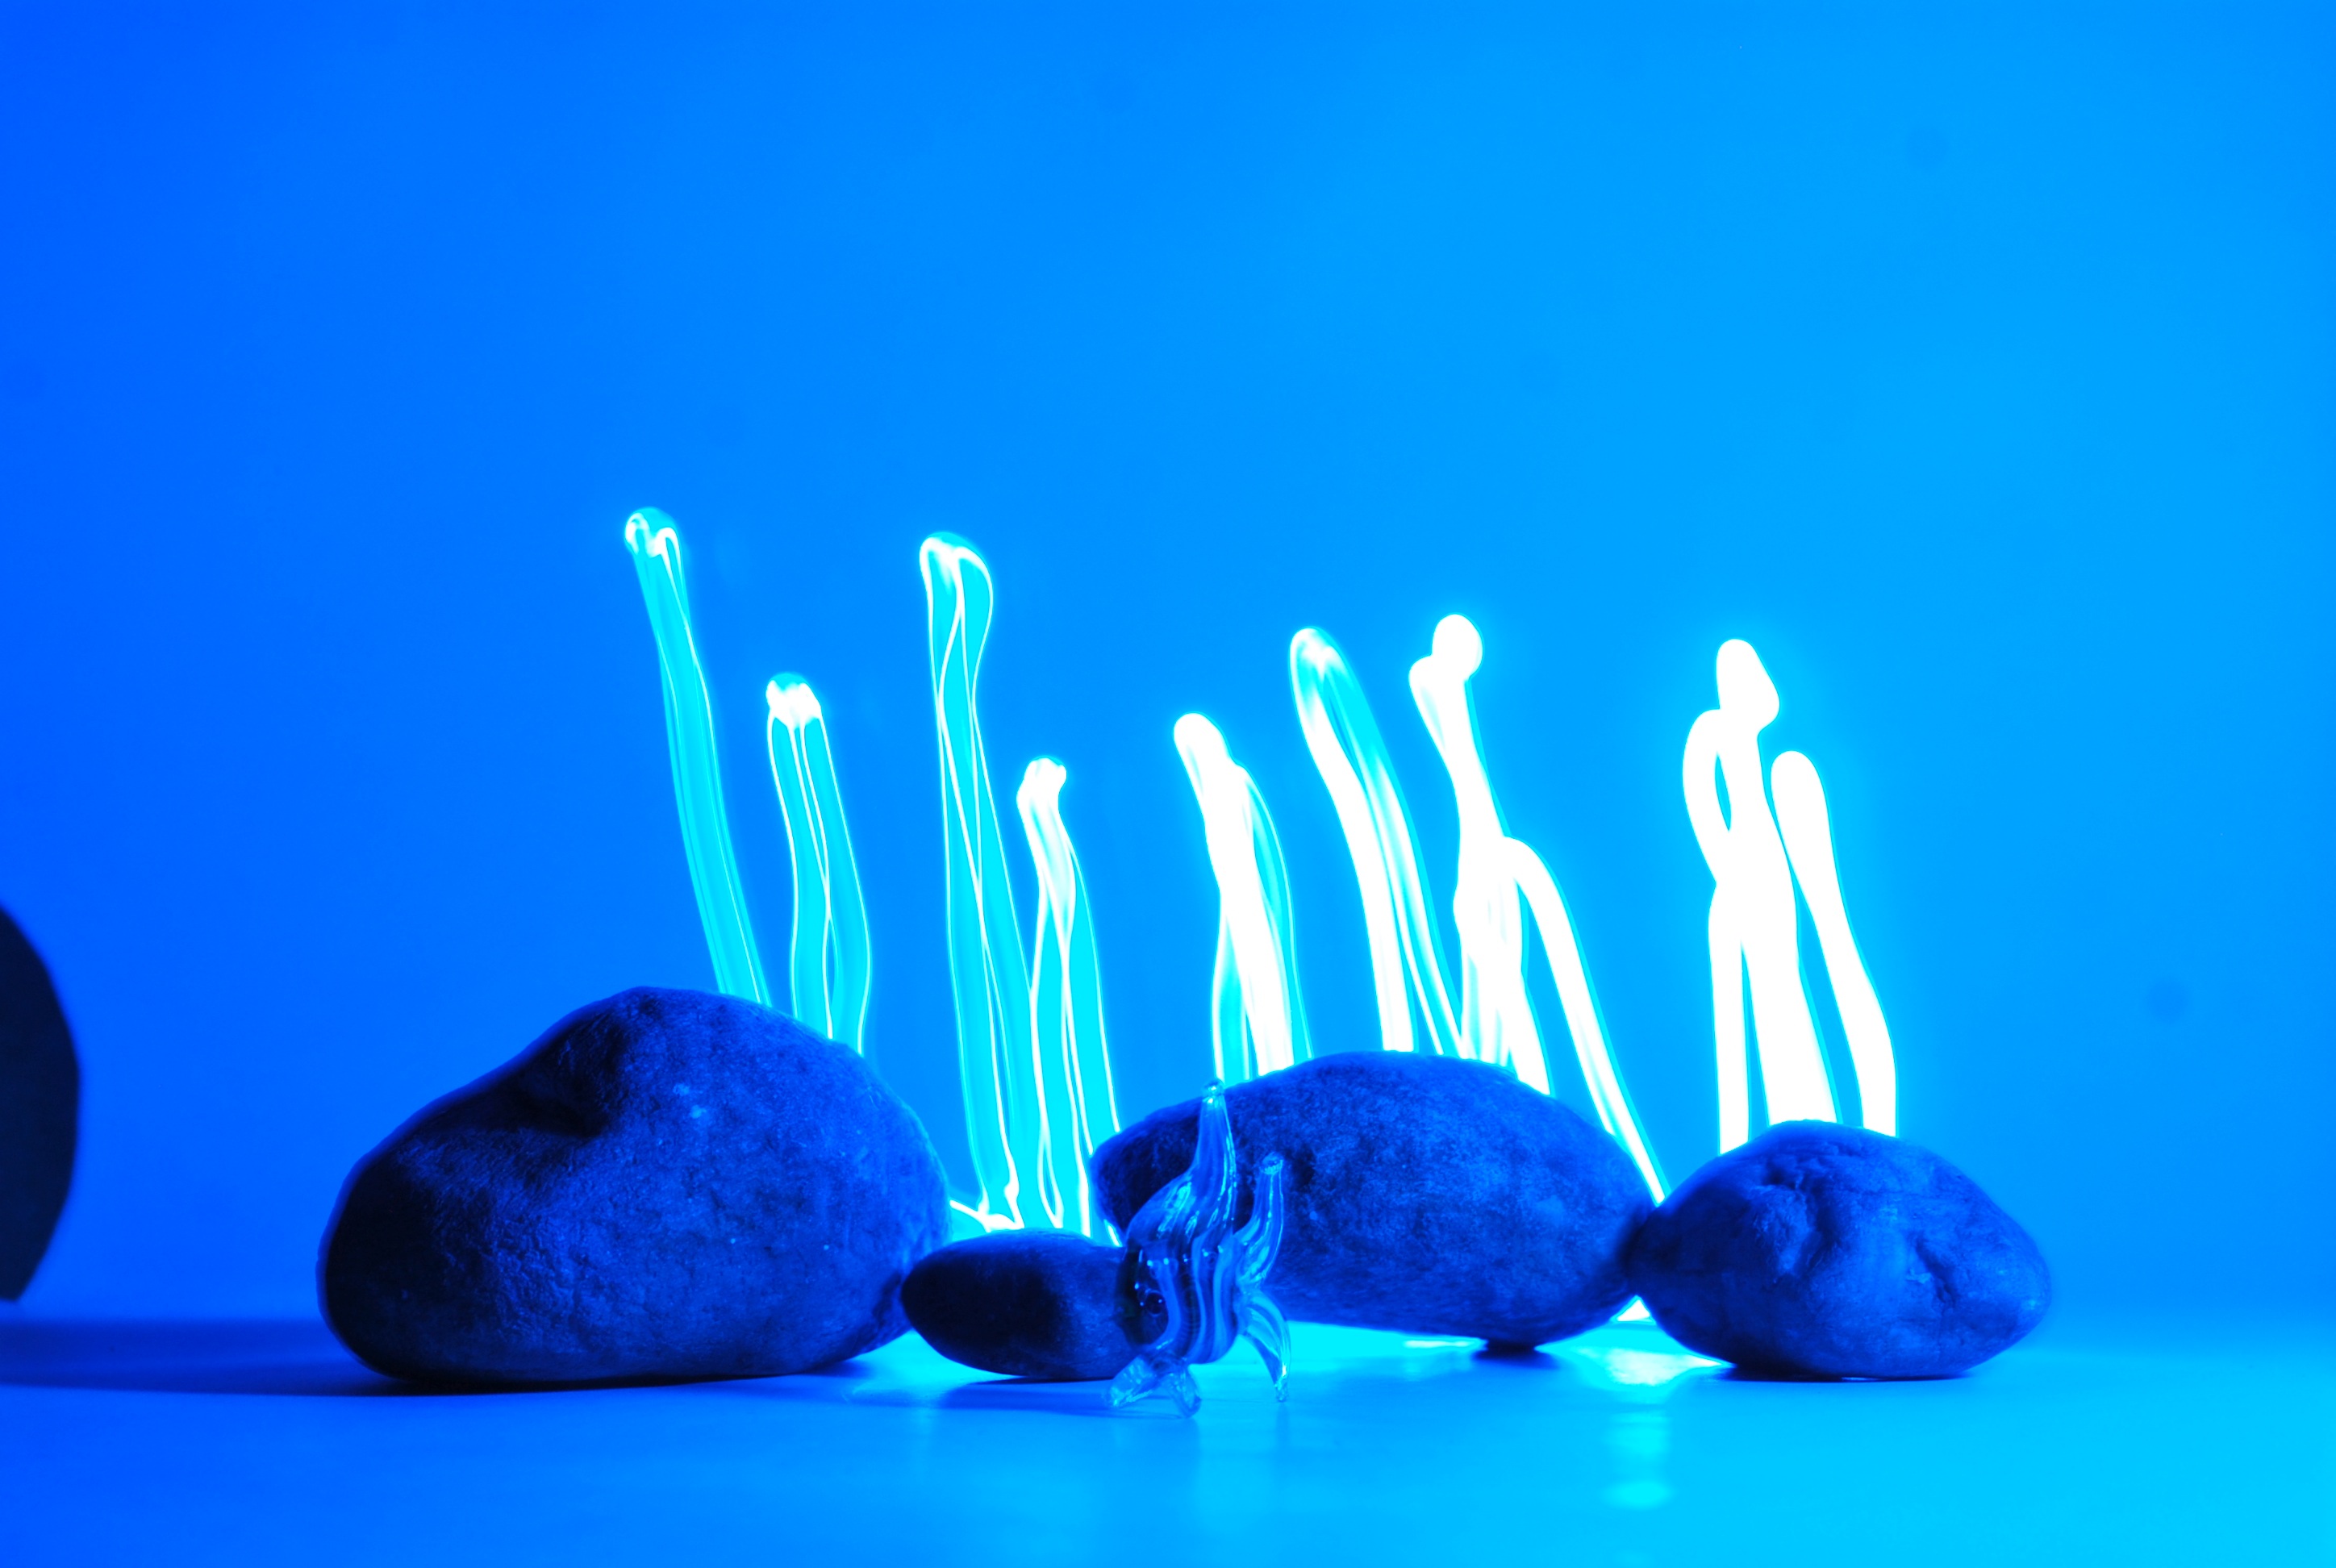
light, stone, blue, fish, algae